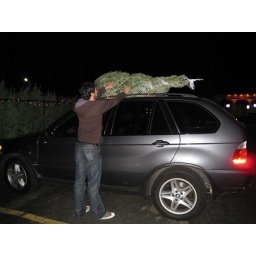
The Christmas season in Boston, complete with tree decorating and a special house party